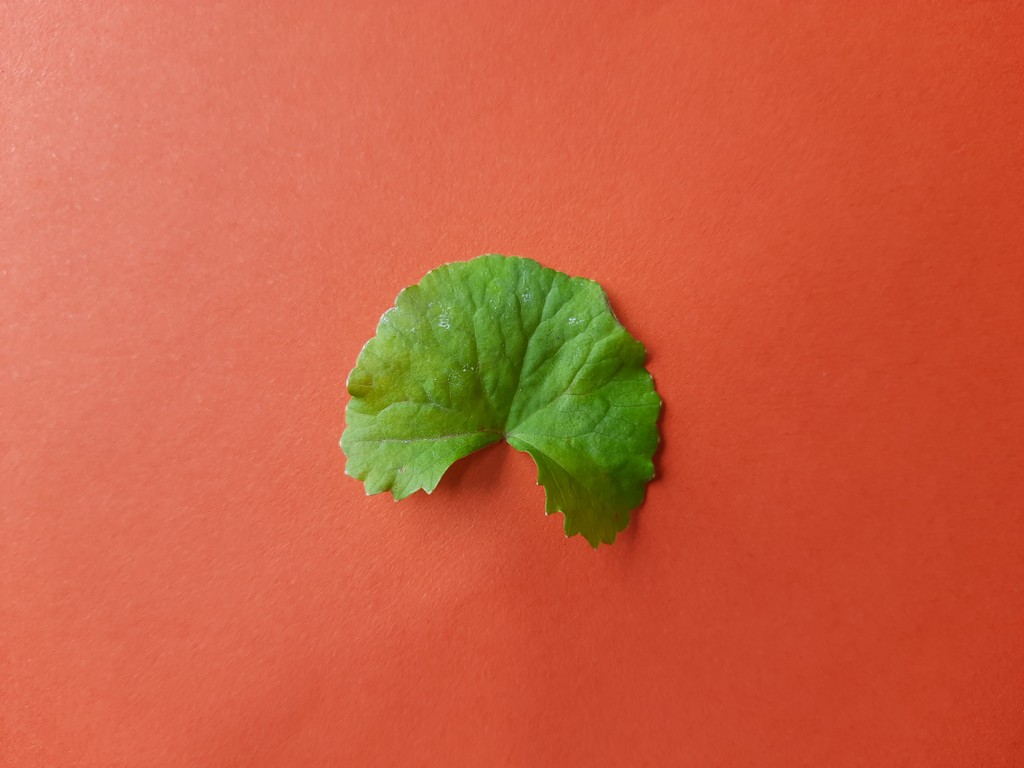
Label: Healthy